Milburn Stone

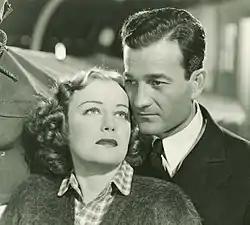
Judith Allen and Stone in "The Port of Missing Girls" (1938)

In 1975, Stone received an honorary doctorate from St. Mary of the Plains College in Dodge City, Kansas, where "Gunsmoke" was set but not filmed.